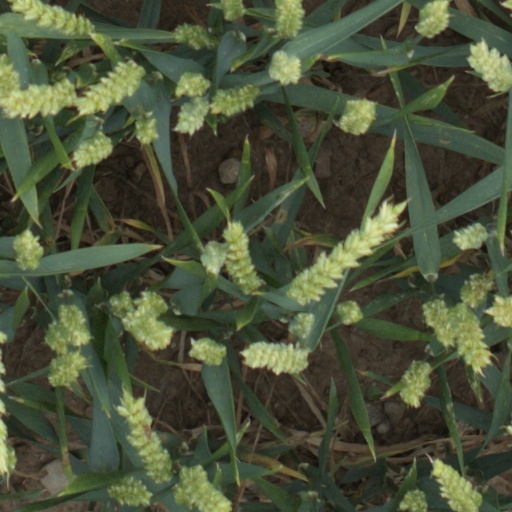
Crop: wheat